Bernard Mayes

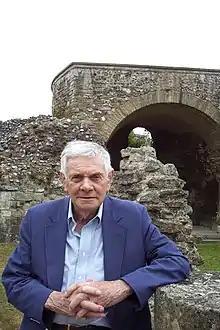
Bernard Mayes in 2006

Anthony Bernard Duncan Mayes (10 October 1929 – 23 October 2014) was a British broadcaster, university dean and author. In the United States, he founded KQED-FM, was Executive Vice President of KQED TV, then co-founded and became first working chairman of National Public Radio. He also founded one of America's first suicide prevention hotlines.